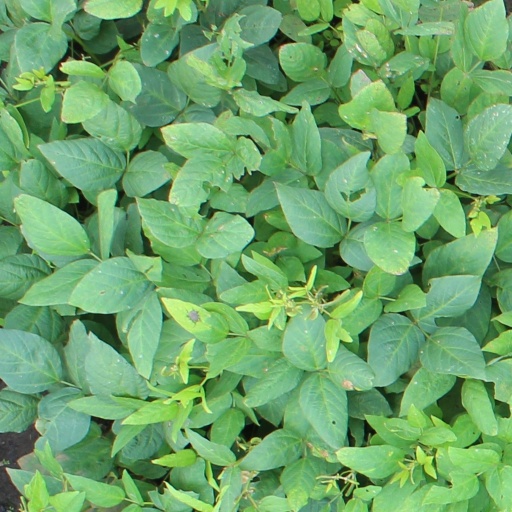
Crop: soybean